Sir Andrew Hamond, 1st Baronet

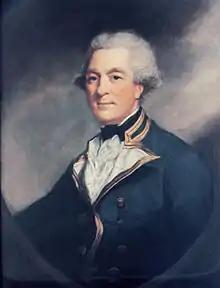
Sir Andrew Hamond

Captain Sir Andrew Snape Hamond, 1st Baronet (17 December 1738 – 12 September 1828) was a British naval officer and Lieutenant Governor of Nova Scotia from 1781 to 1782 and Comptroller of the Navy from 1794 to 1828.